Light in painting

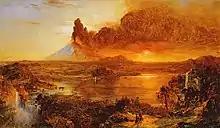
"Cotopaxi" (1862), de Frederic Edwin Church, Detroit Institute of Arts.

In artistic terminology, "light" is the point or center of light diffusion in the composition of a painting, or the luminous part of a painting in relation to the shadows. This term is also used to describe the way a painting is illuminated: zenithal or plumb light (vertical rays), high light (oblique rays), straight light (horizontal rays), workshop or studio light (artificial light), etc. The term "accidental light" is also used to refer to light not produced by the Sun, which can be either moonlight or artificial light from candles, torches, etc. The light can come from different directions, which according to its incidence can be differentiated between: "lateral", when it comes from the side, it is a light that highlights more the texture of the objects; "frontal", when it comes from the front, it eliminates the shadows and the sensation of volume; "zenithal", a vertical light of higher origin than the object, it produces a certain deformation of the figure; "contrapicado", vertical light of lower origin, it deforms the figure in an exaggerated way; and "backlight", when the origin is behind the object, thus darkening and diluting its silhouette.